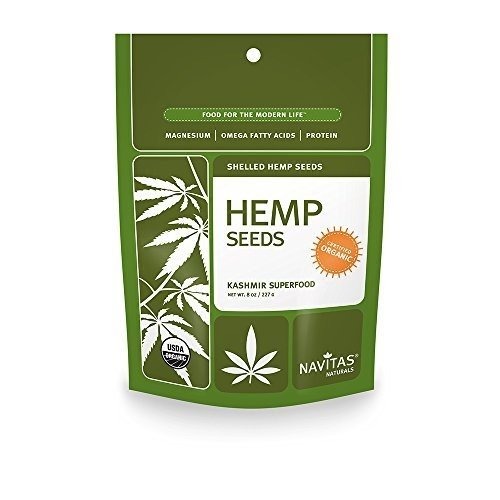
Item Name: NAVITAS SEED HEMP SHELD, 8 OZ5
Value: 1.0
Unit: Count

Price: 11.99